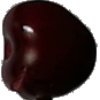
Label: Cherry 1